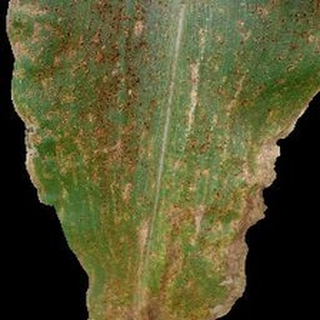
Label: corn_common_rust